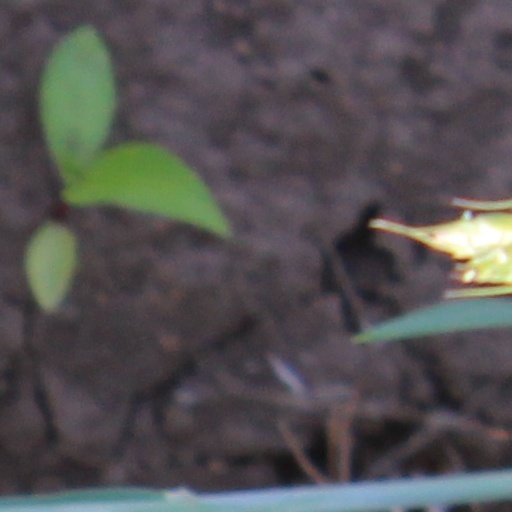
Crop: wheat